Geology of Charon

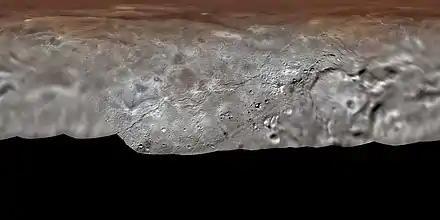
Global map of Charon, from "New Horizons" images

The geology of Charon encompasses the characteristics of the surface, crust, and interior of Pluto's moon Charon. Like the geology of Pluto, almost nothing was known of Charon's geology until the "New Horizons" of the Pluto system on 14 July 2015. Charon's diameter is —just over half that of Pluto. Charon is sufficiently massive to have collapsed into a spheroid under its own gravity.